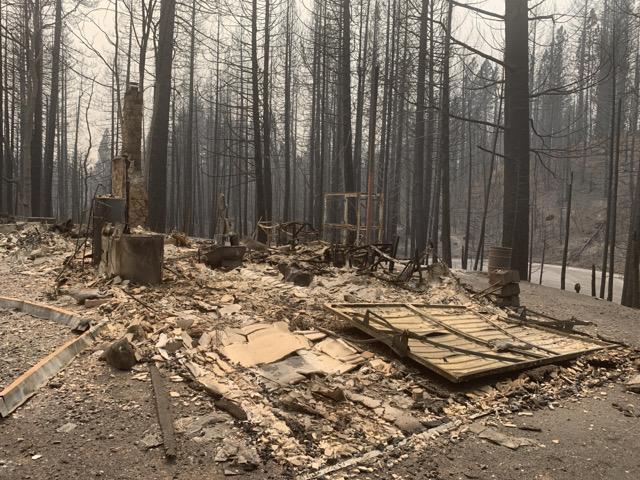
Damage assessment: destroyed